Eastern Command (United Kingdom)

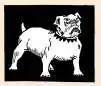

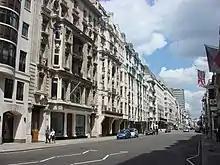
50 Pall Mall (second building on the left), command headquarters during the First World War

Great Britain was divided into military districts on the outbreak of war with France in 1793. In the first half of the 19th century the command included the counties of Essex, Suffolk, Norfolk, Cambridgeshire, Huntingdonshire and Hertfordshire. It was based in Colchester.